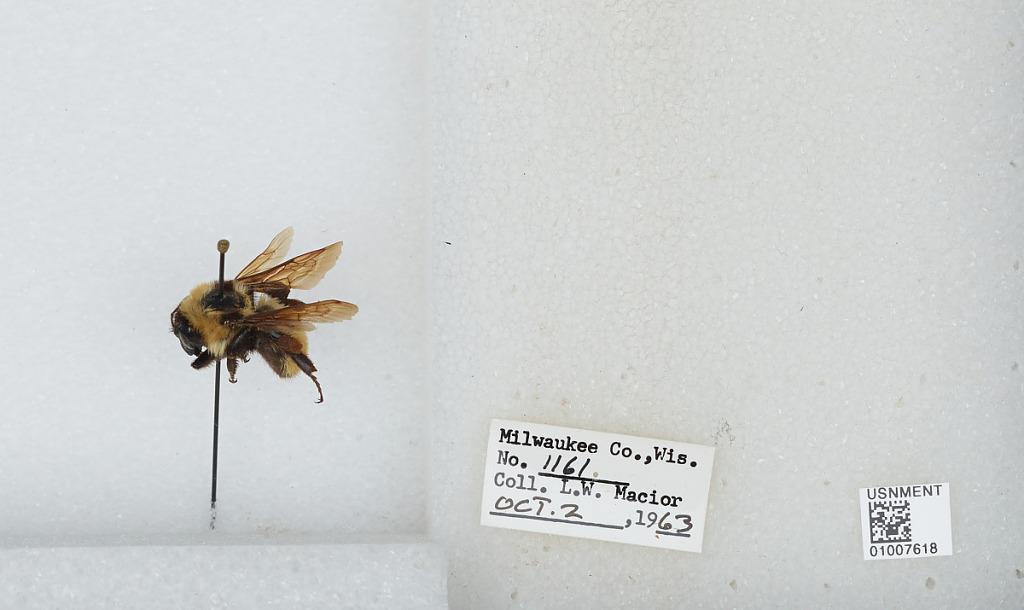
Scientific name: Bombus (Fervidobombus) fervidus fervidus (Fabricius)
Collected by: L. Macior
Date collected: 1963-10-2
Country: United States
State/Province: Wisconsin
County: Milwaukee
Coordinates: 43, -87.9672